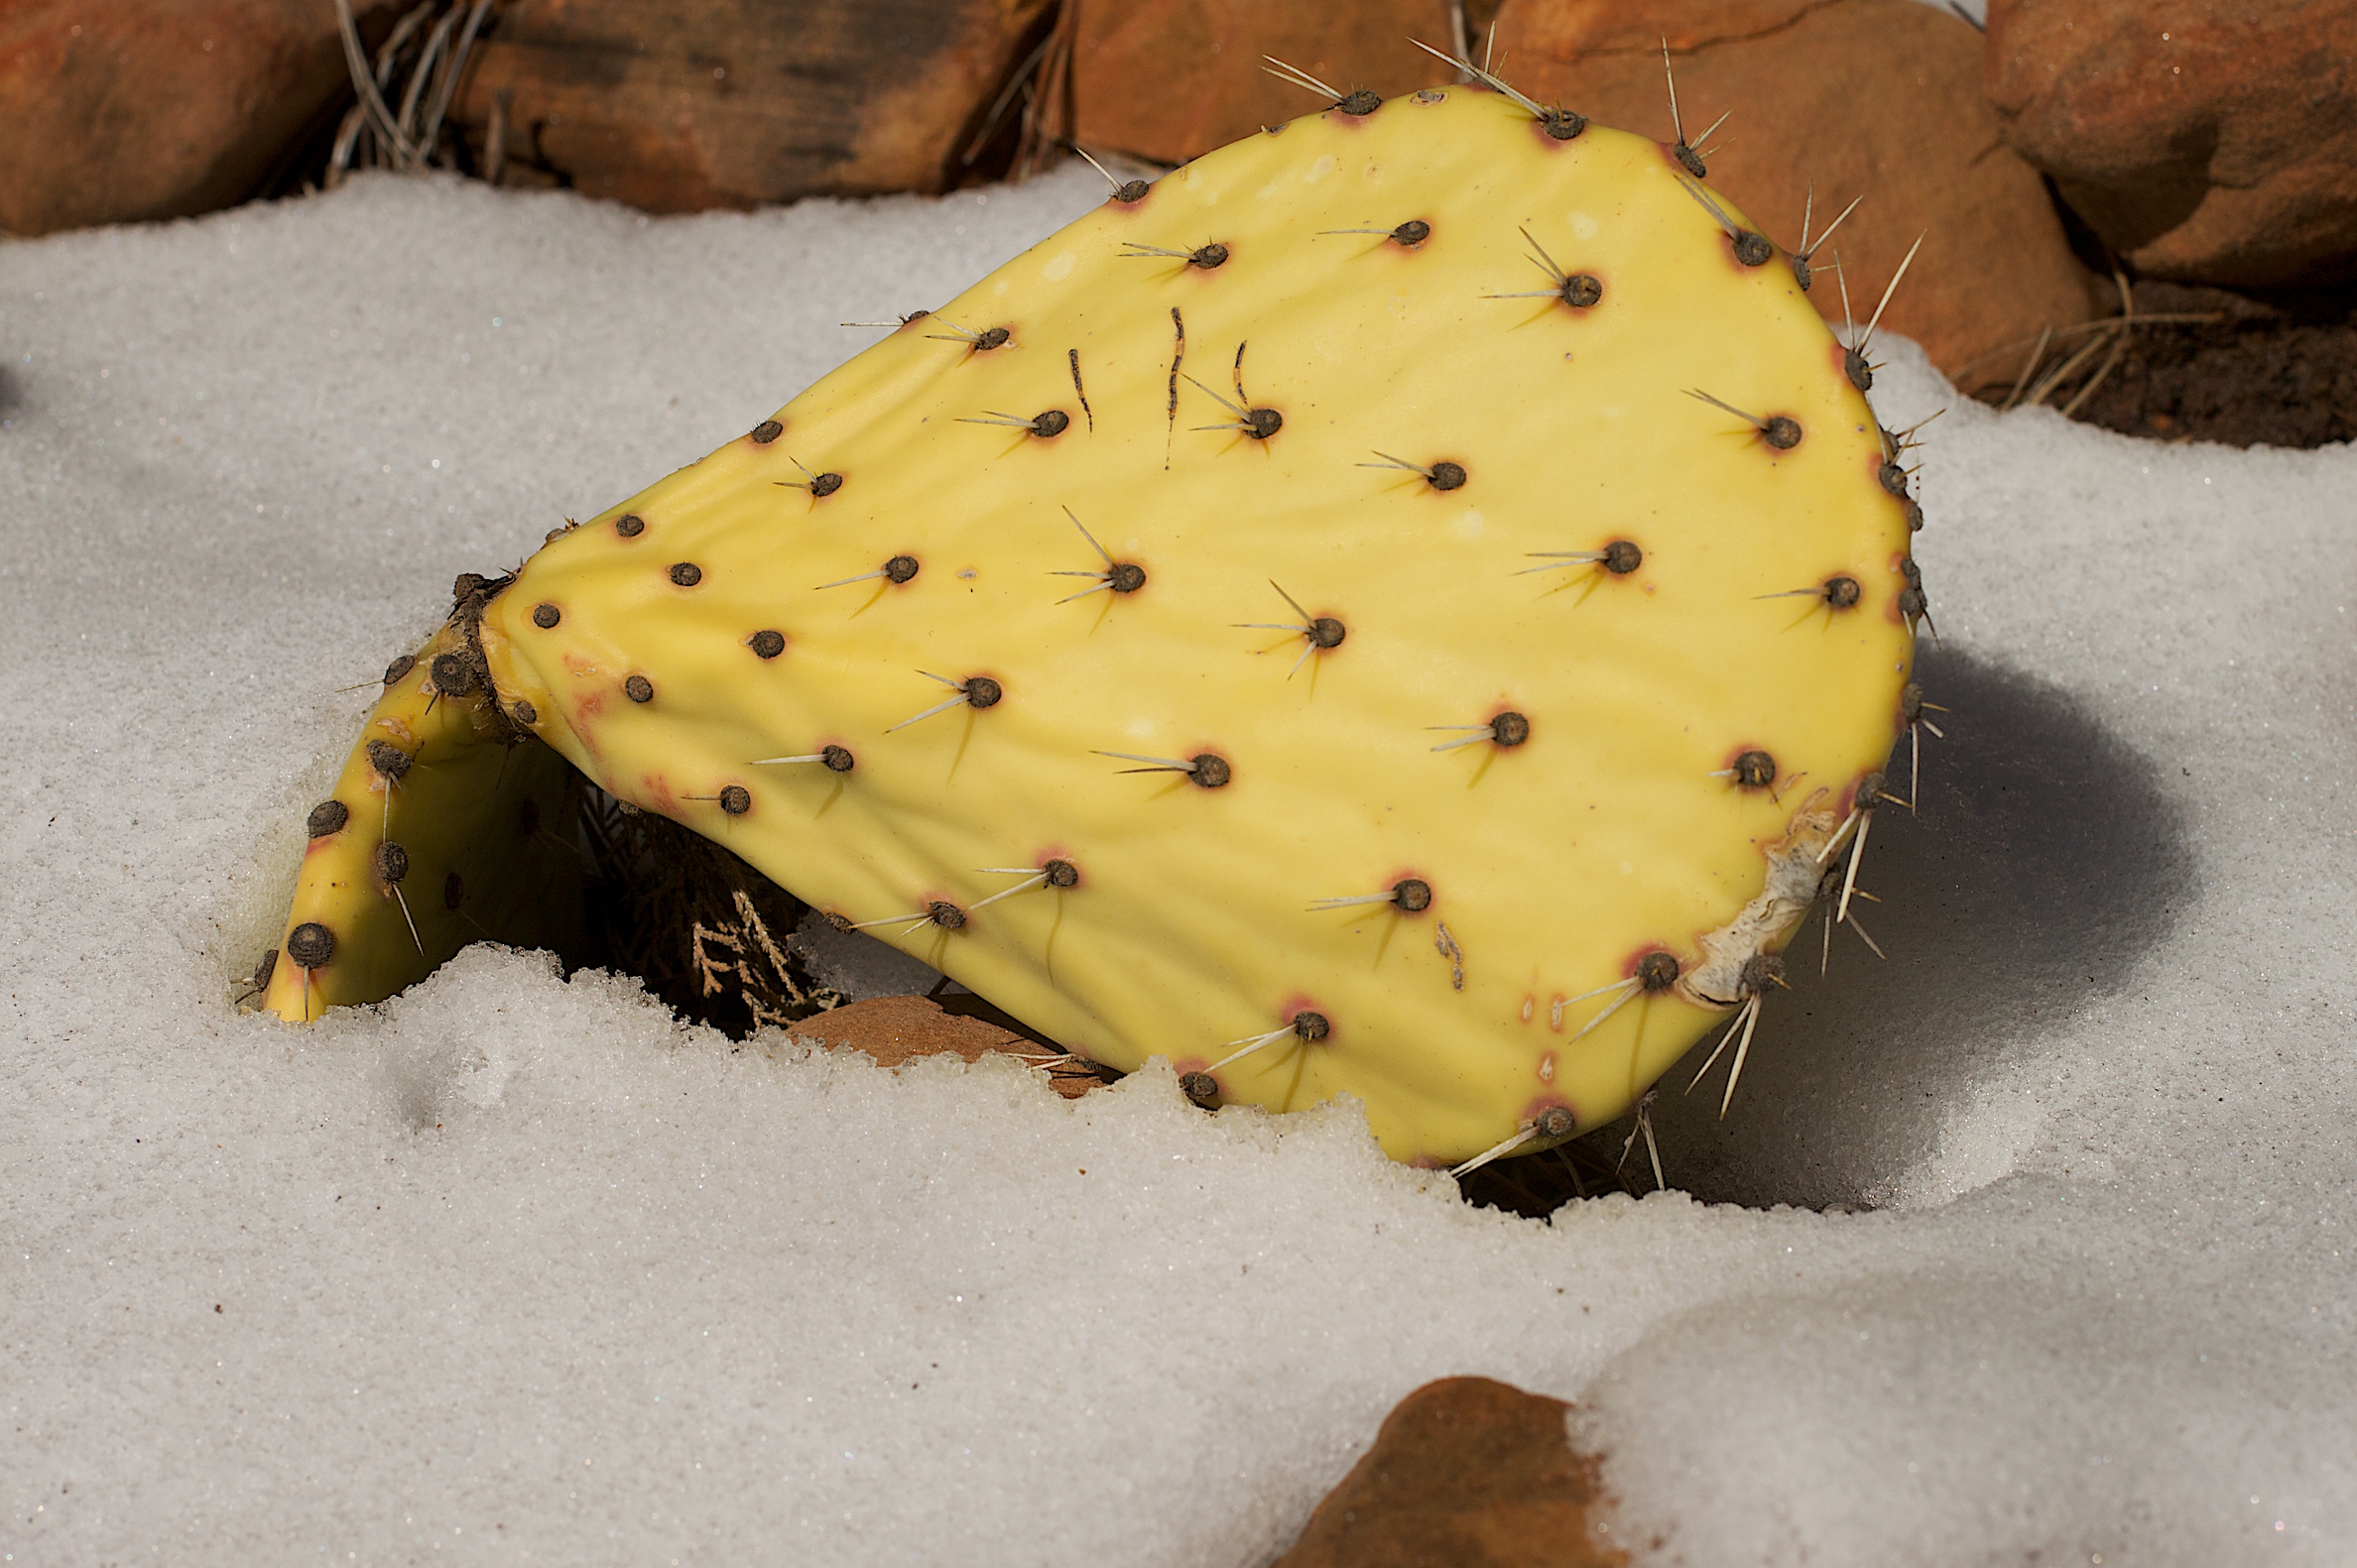
snow, cactus, plant, fruit, food, produce, yellow, banana, pineapple, flowering plant, ananas, bromeliaceae, land plant, banana family